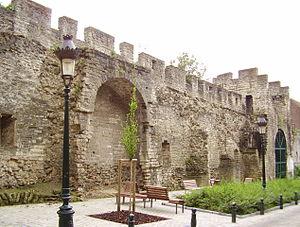
Grâce aux plans et autres documents anciens, ainsi qu’aux vestiges conservés, le tracé des remparts de la première enceinte de Bruxelles est parfaitement connu. D’une longueur de quatre kilomètres, l’enceinte englobe d’une part le premier lieu de développement de la ville, l’île Saint-Géry et le premier port en bord de Senne et d’autre part les collines du Treurenberg avec la première collégiale romane Saints-Michel-et-Gudule et du Coudenberg avec le château ducal.
Cet article présente les faits marquants de l’histoire de Bruxelles, la capitale de la Belgique et l’un des sièges de l’Union européenne et de plusieurs de ses institutions.